Post-presidency of George H. W. Bush

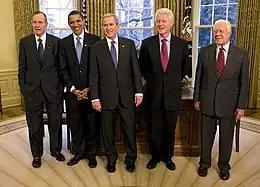
Former presidents Bush, Clinton, and Carter meets with President-elect Barack Obama and President George W. Bush in the Oval Office on January 7, 2009; Obama formally took office thirteen days later.

Following the fall of Baghdad, Bush praised George W. in an April 2003 email to the incumbent president. In a September 14, 2003, interview with BBC, Bush stated his support for a continuation of his son's war against terrorism and that the U.S. was in a better state in terms of protecting itself from terrorism than two years prior. While visiting Houston VA Medical Center on December 17, Bush told reporters of his satisfaction with the capture of Saddam Hussein.